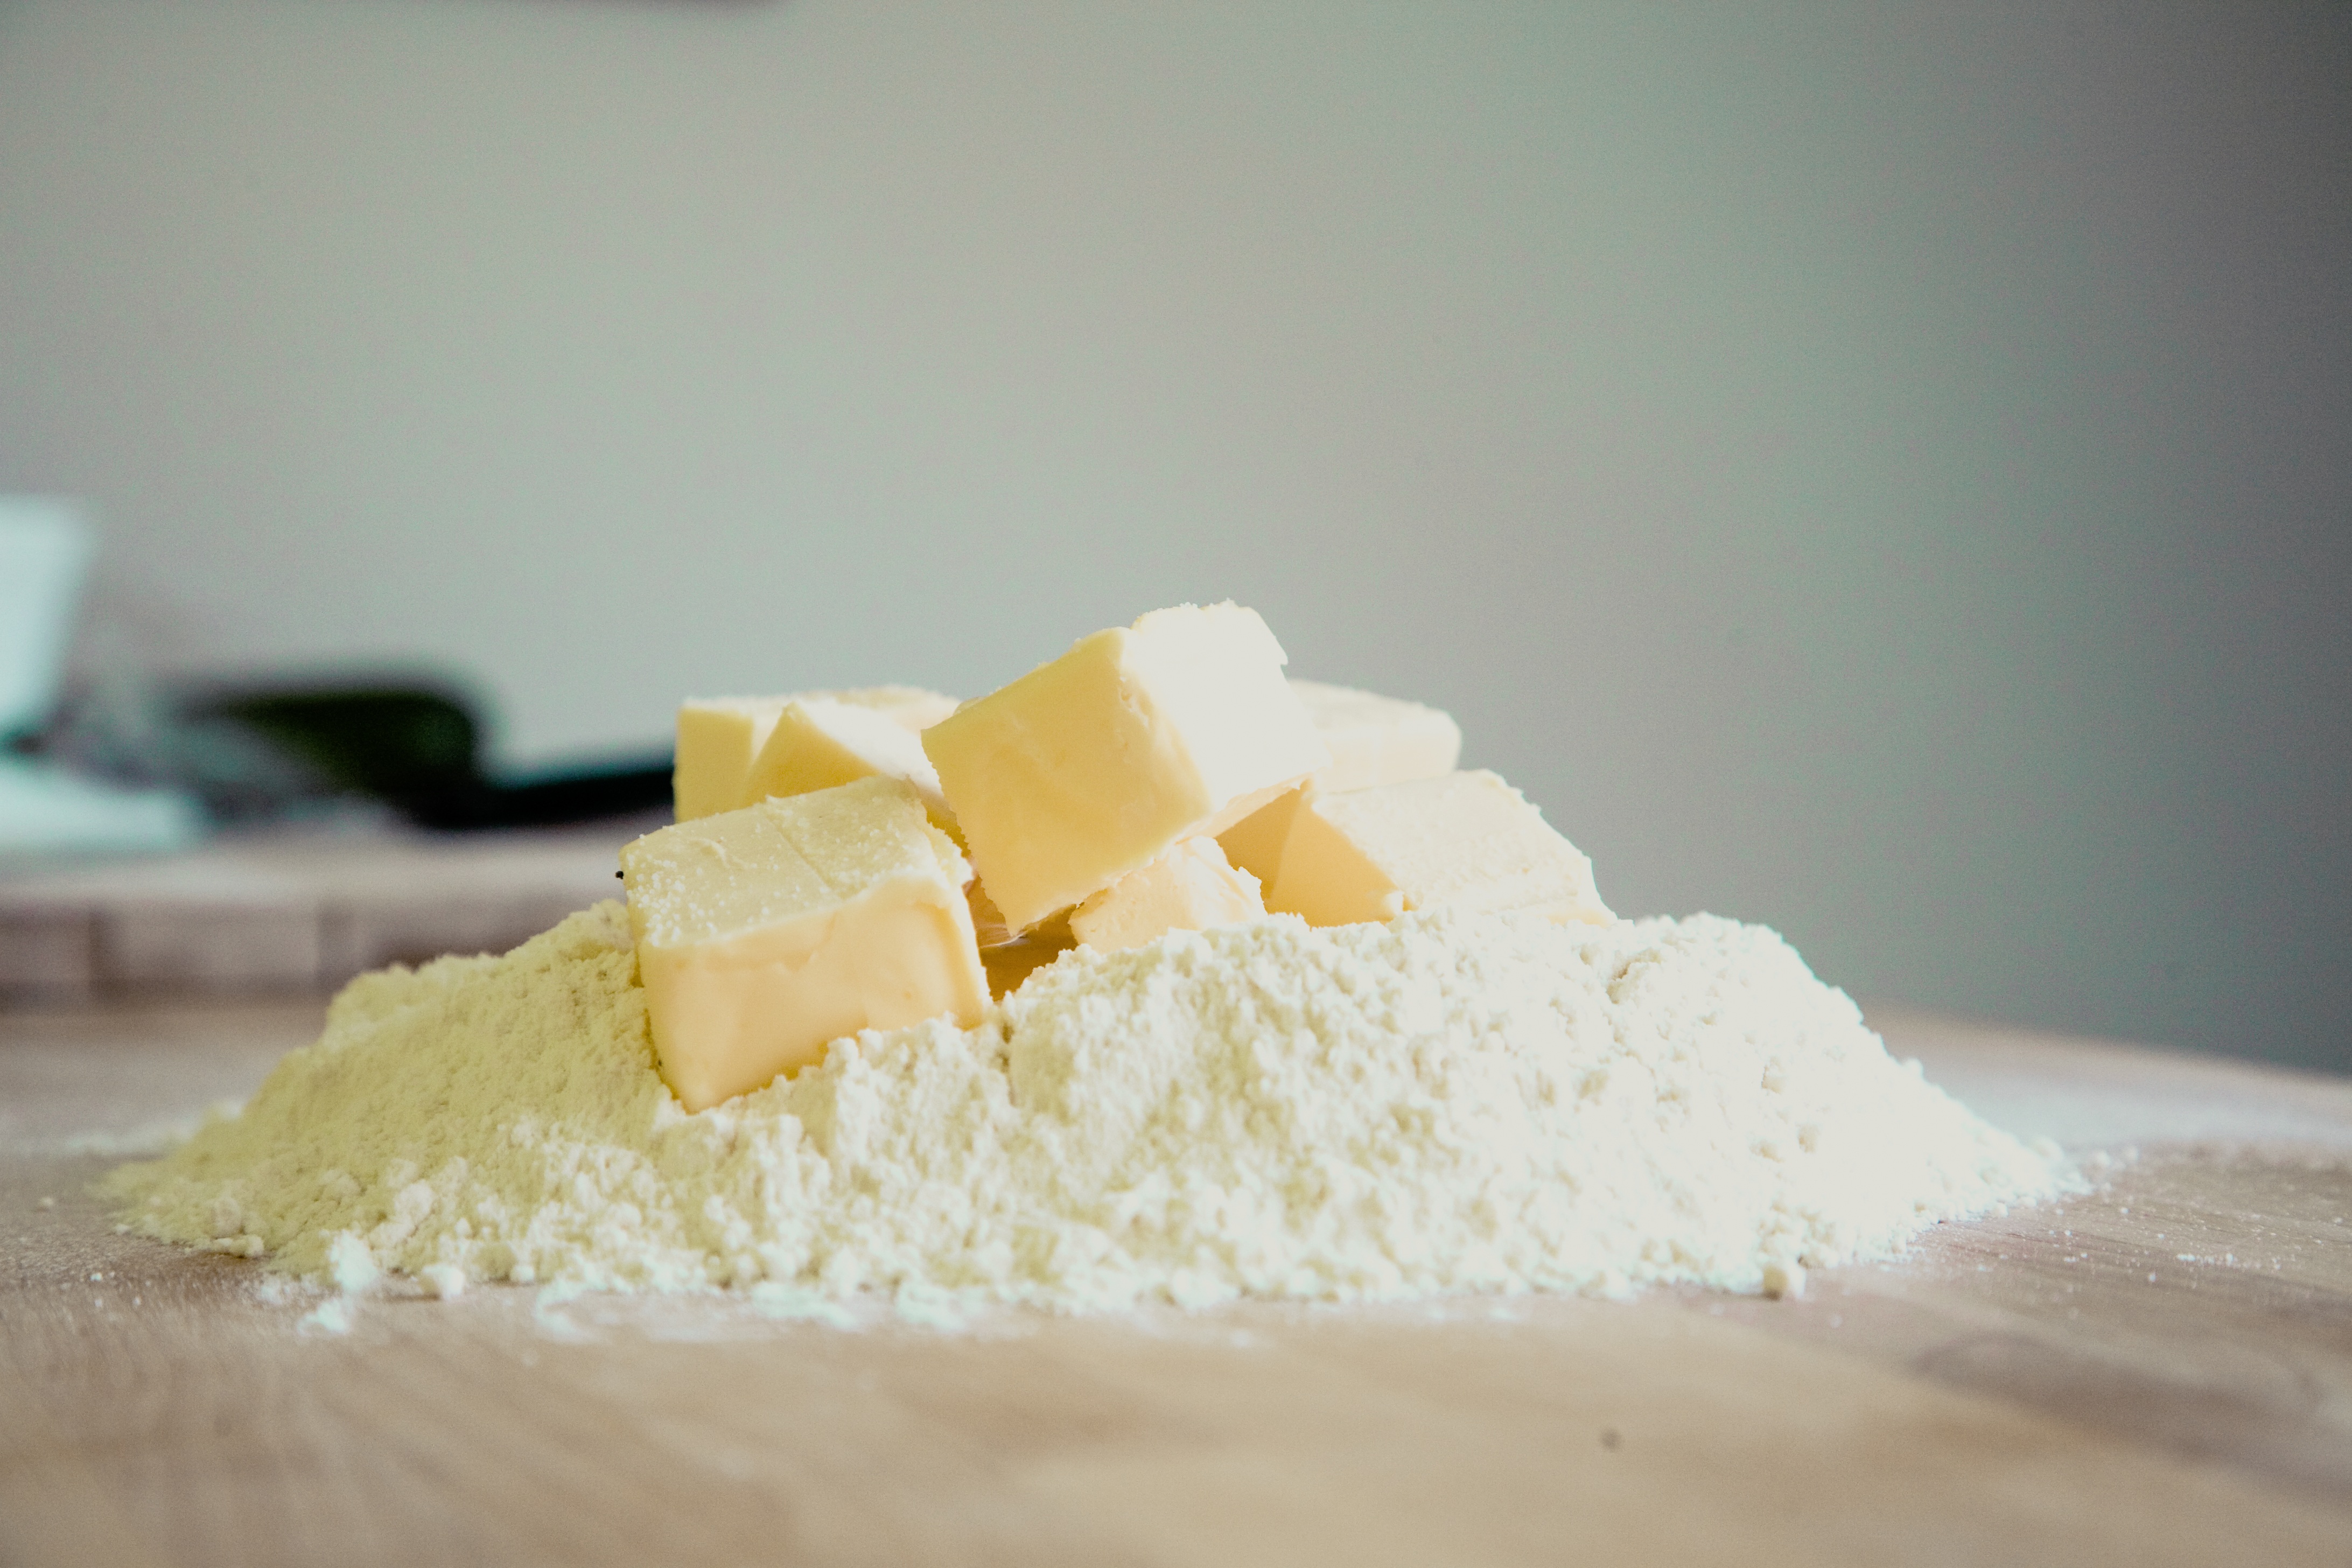
mountain, pile, food, baking, christmas, cookie, dessert, cake, dairy product, egg, cheese, butter, bake, christmas cookies, pastries, coconut, sugar, icing, of course, flour, baked goods, flavor, fine pastry, buttercream